Eschhofen station

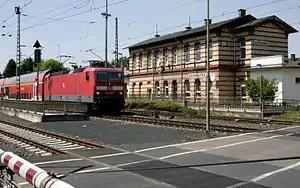

Eschhofen station lies on the Lahn Valley Railway in the town of Limburg an der Lahn in the German state of Hesse. In addition, just east of the station, the Main-Lahn Railway ("Main-Lahn-Bahn") branches off to Frankfurt. The station was opened in 1863. It is classified by Deutsche Bahn as a category 5 station.